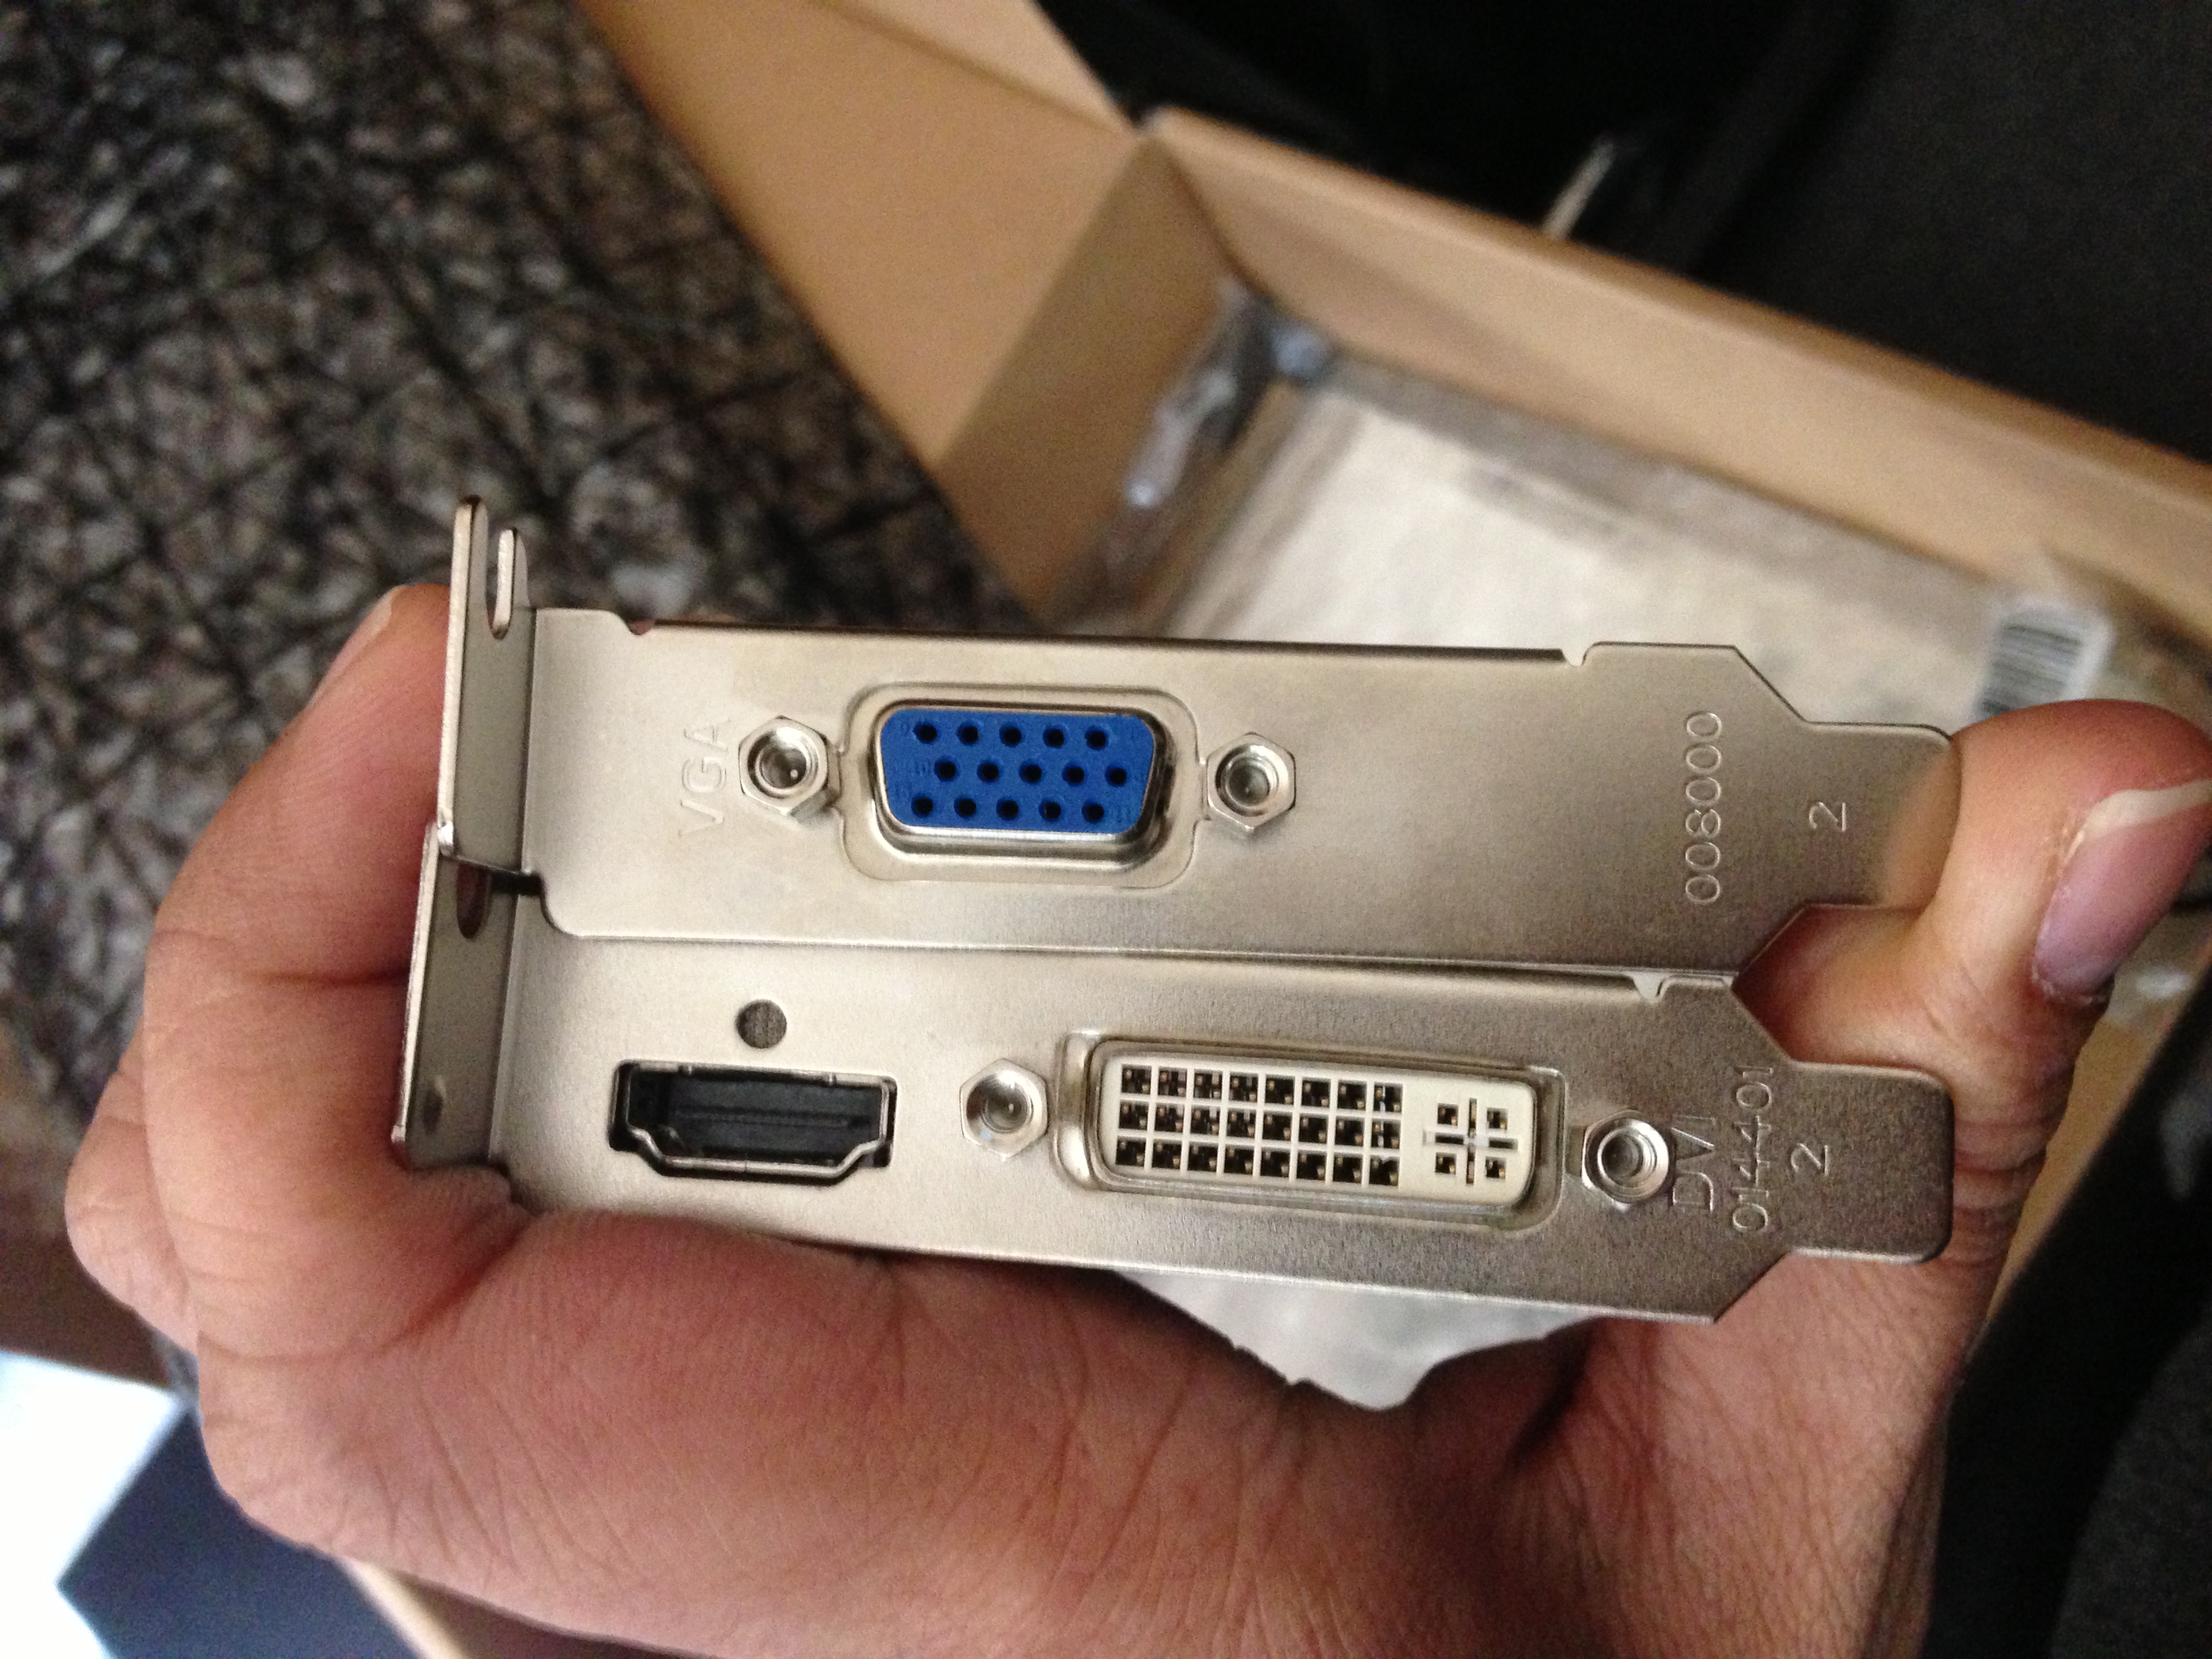
gpu, electronic device, technology, hardware, product, electronics, electronics accessory